Vizianagaram district

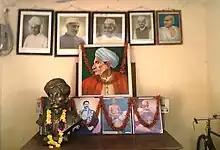
Portrait of Gurazada Apparao at Vizianagaram

The district is divided into three revenue divisions: Bobbili, Cheepurupalli and Vizianagaram, which are further subdivided into a total of 28 mandals, each headed by a sub-collector.